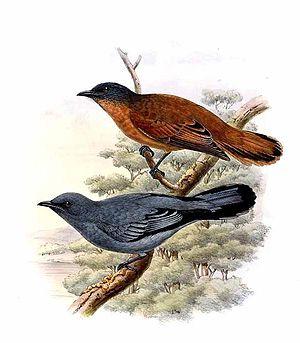
Échenilleur de Gray
L'Échenilleur de Gray est une espèce d'oiseaux de la famille des Campephagidae.